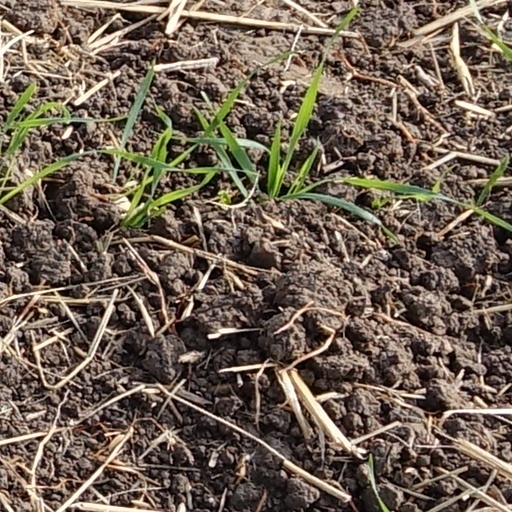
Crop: wheat